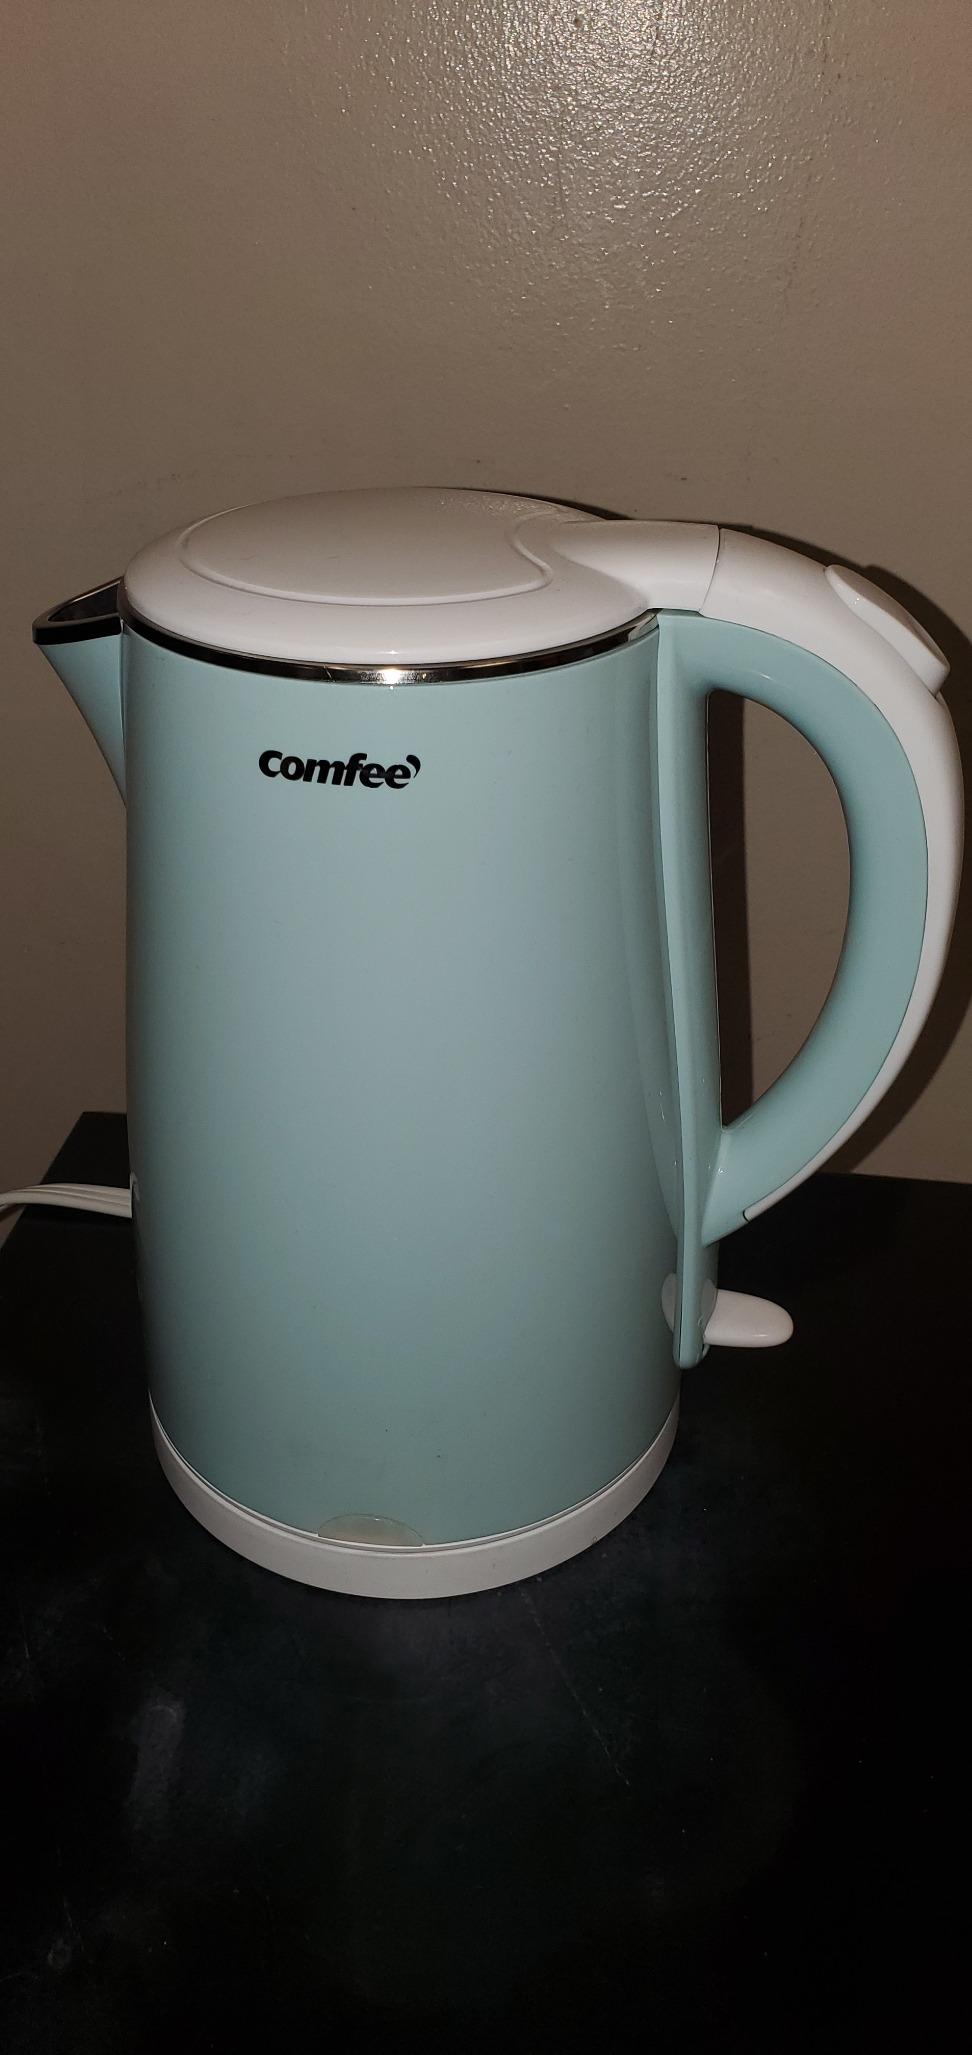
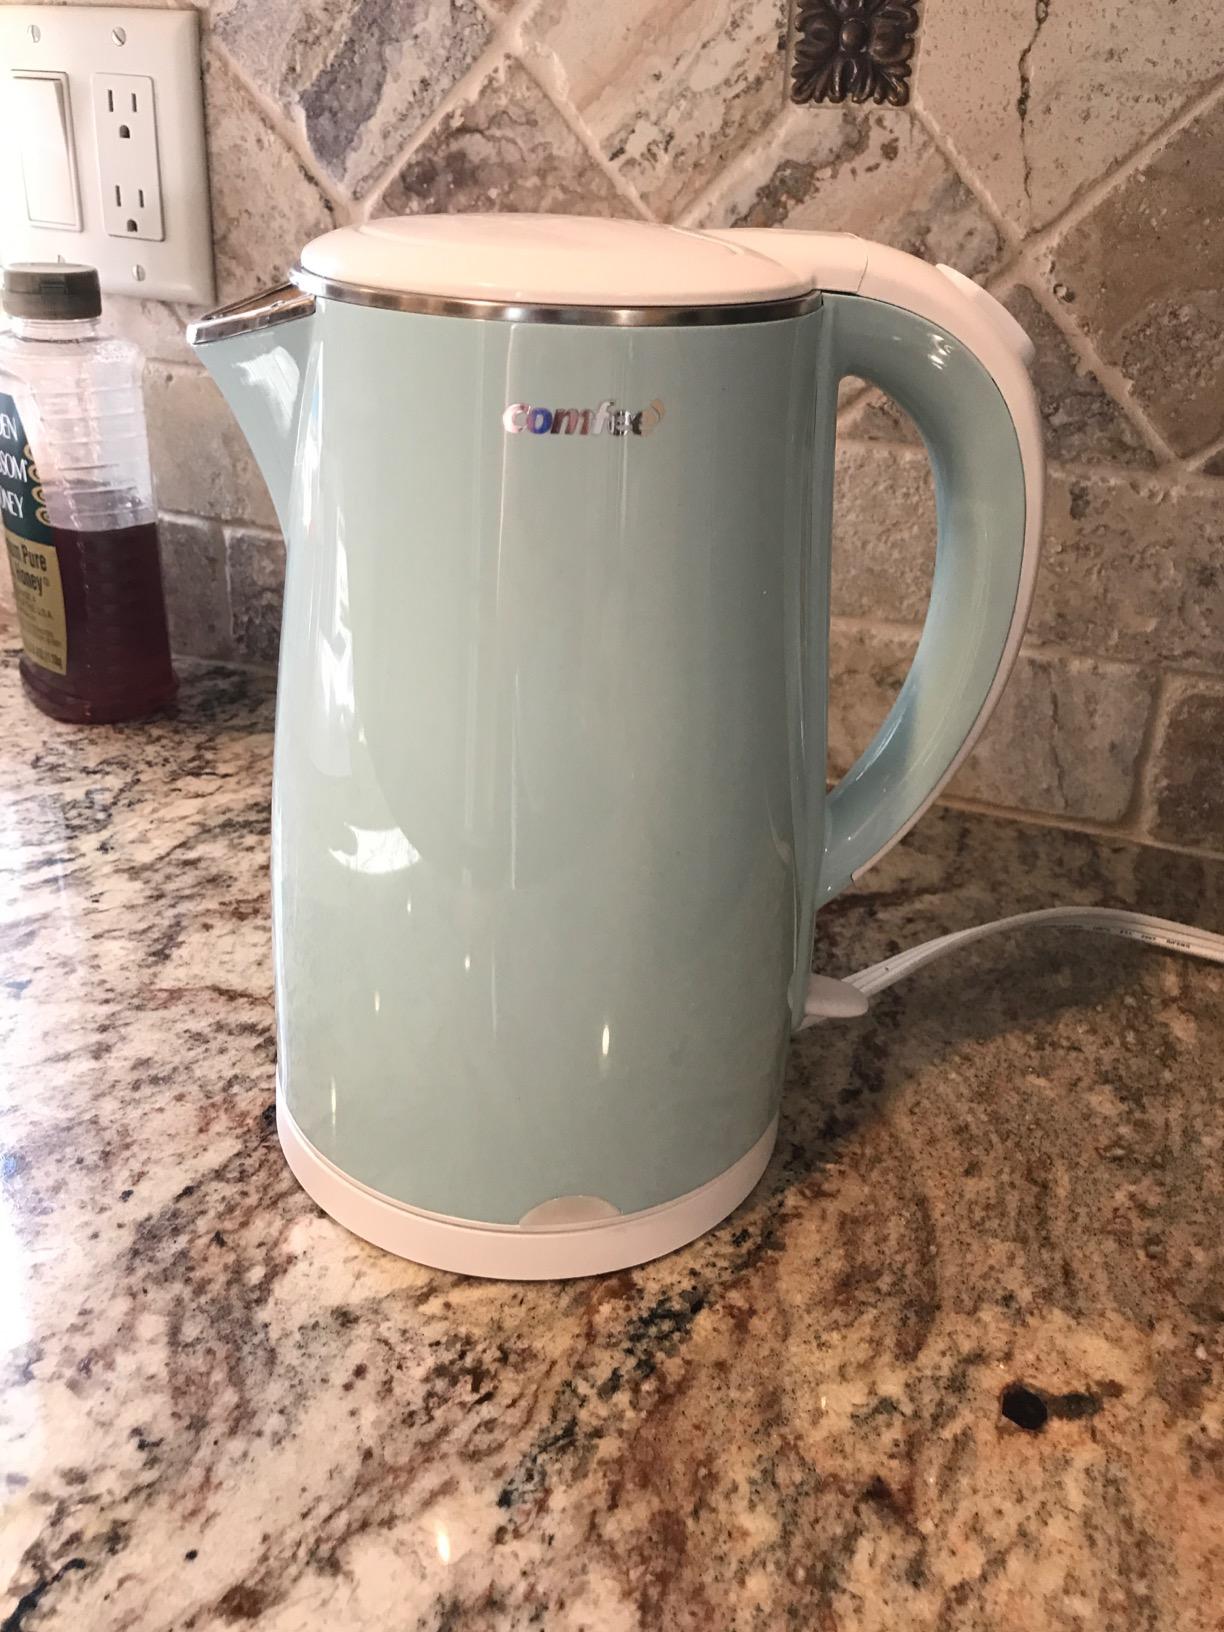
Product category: items_kettle
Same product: yes